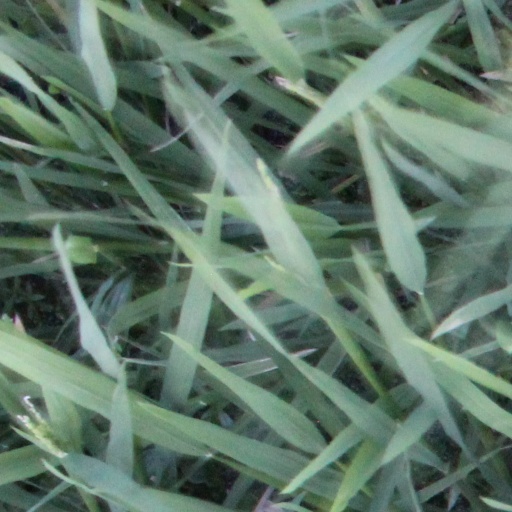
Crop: rice